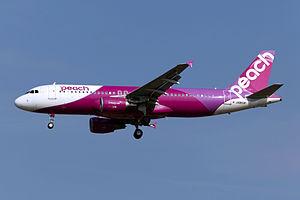
Voici la liste des compagnies aériennes actuellement opérationnelles au Japon.